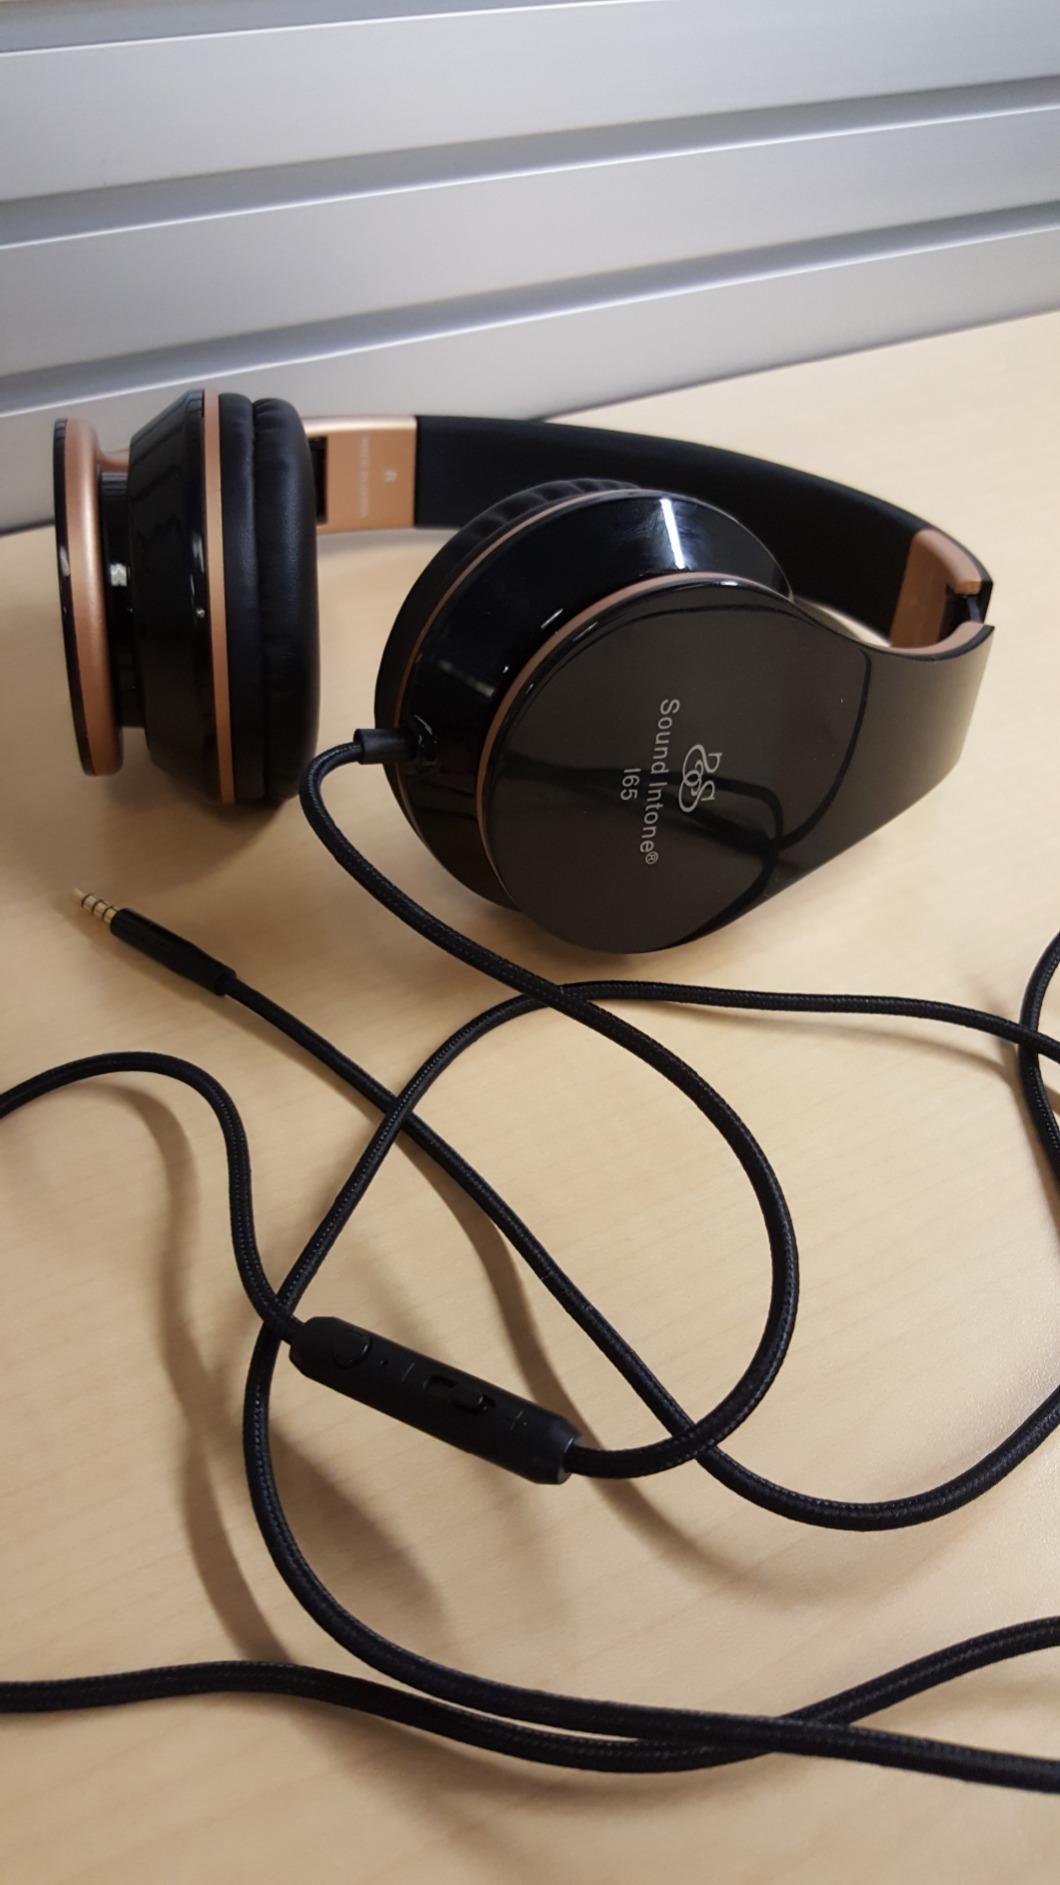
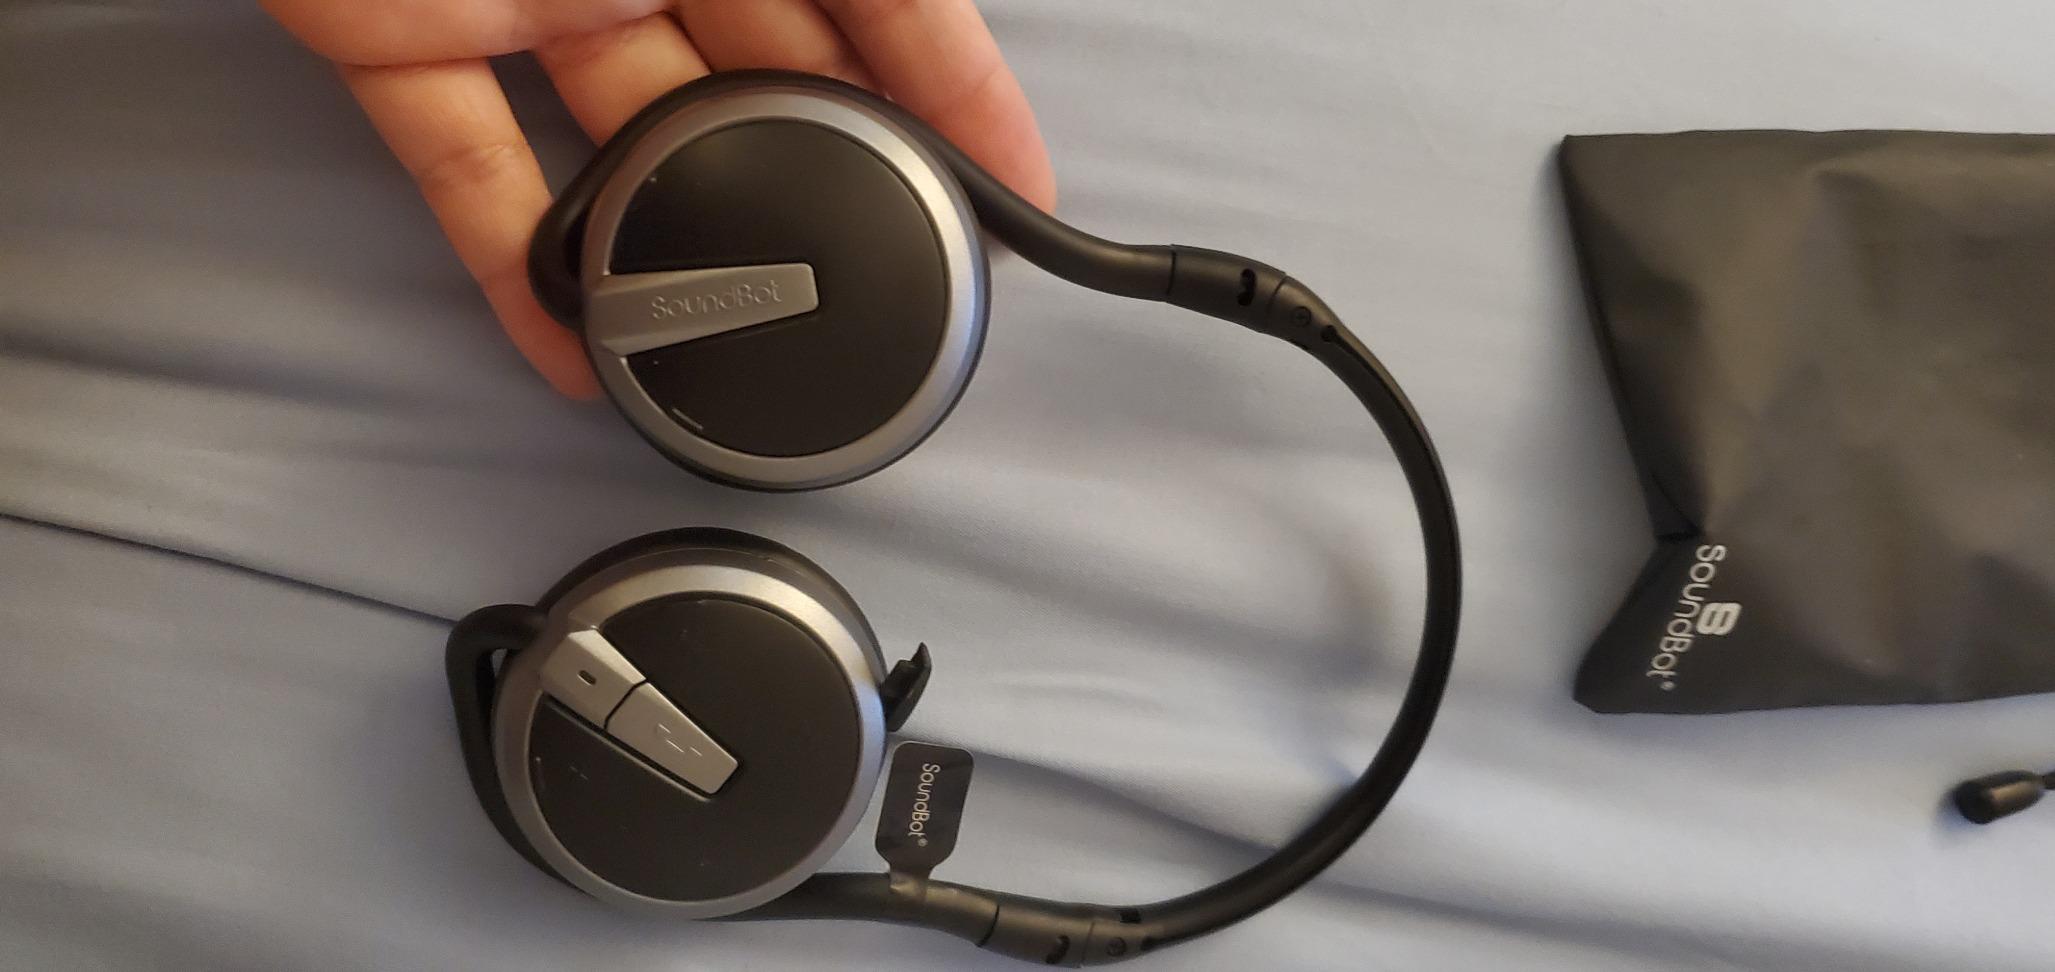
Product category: headphones
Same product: no